Fefan

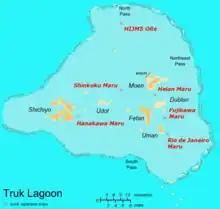
Map of the Truk Lagoon showing Fefan island

Fefan is the third largest inhabited island of the Chuuk Lagoon in the Federated States of Micronesia. It has an area of 13.2 km and a population of about 3,000 (last census: 1980) and is the second largest municipality in the Chuuk State. The northern part of the island is hilly and peaks at 298 meters above sea level.